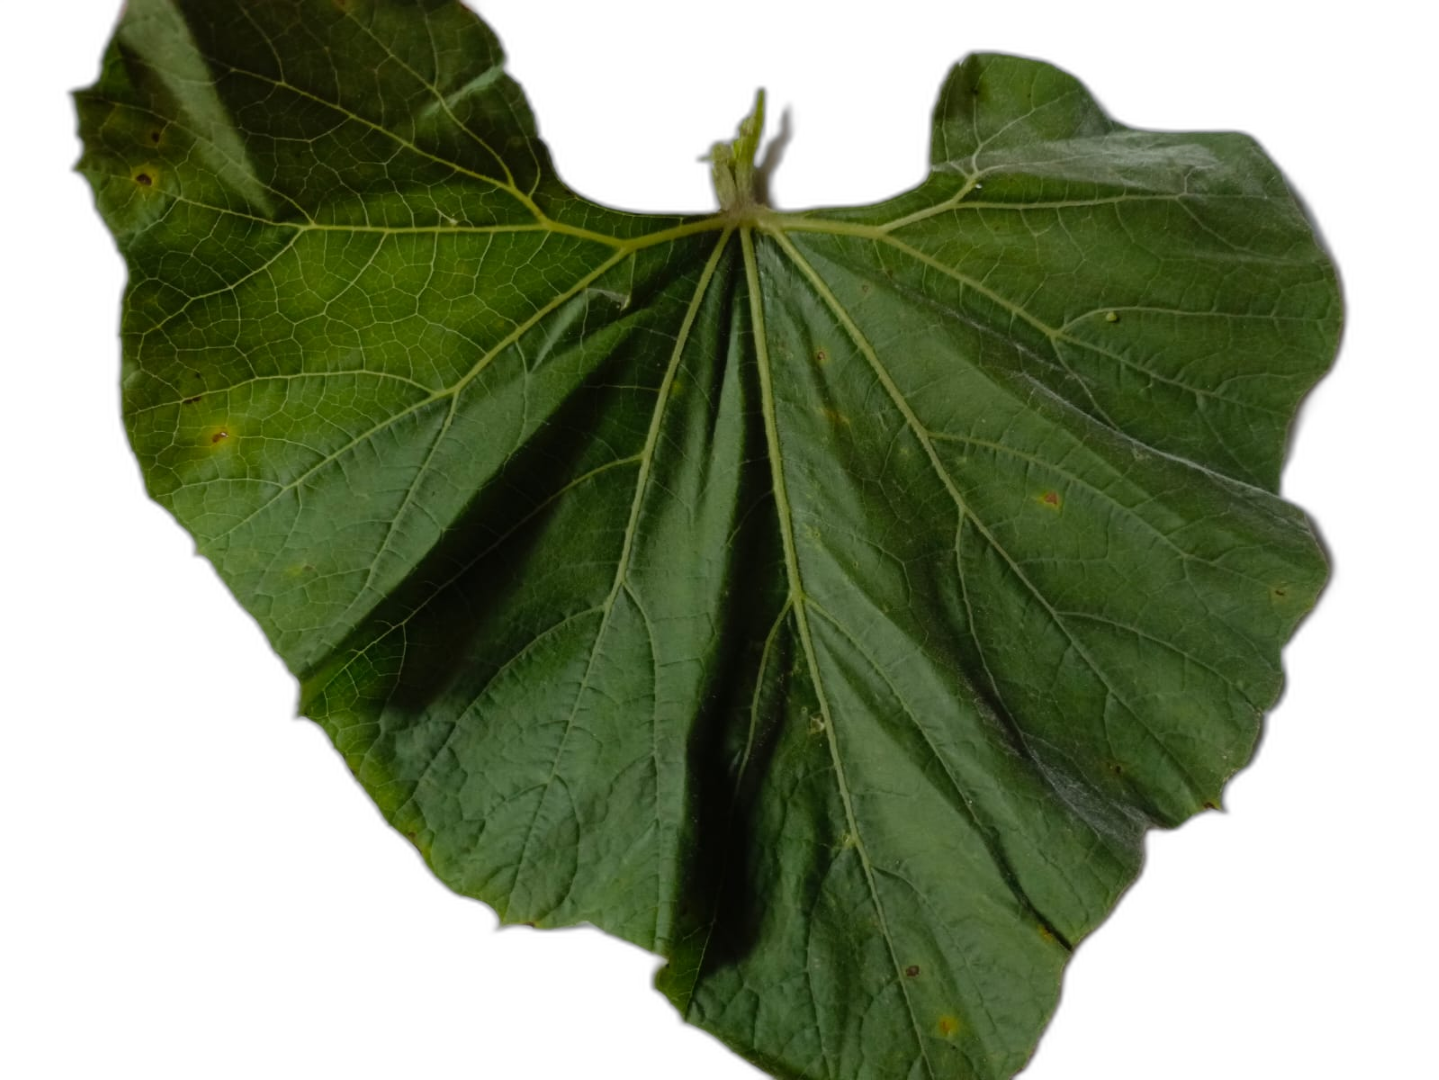
Crop: Bottle Gourd
Label: Early_Alternaria_Leaf_Blight